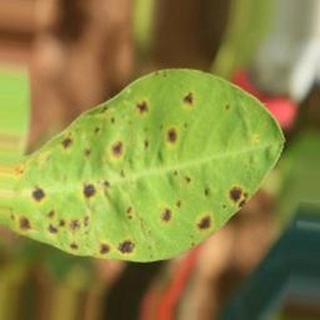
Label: groundnut_late_leaf_spot